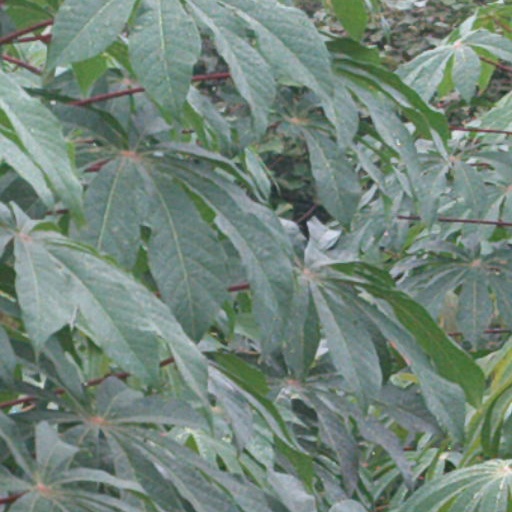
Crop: cassava